André the Giant

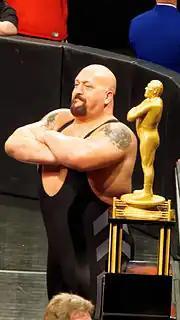
Big Show—a wrestler often compared with Roussimoff due to being billed as "The Giant"—was the winner of the 2015 "André the Giant Memorial Battle Royal" at WrestleMania 31, and is posing alongside the André the Giant Memorial Trophy, which goes to the winner of the annual match.

Roussimoff agreed to turn heel in early 1987 to be the counter to the biggest "babyface" in professional wrestling at that time, Hulk Hogan. On an edition of "Piper's Pit" in 1987, Hogan was presented a trophy for being the WWF World Heavyweight Champion for three years; Roussimoff came out to congratulate him, shaking Hogan's hand with a strong grip, which surprised the Hulkster. On the following week's "Piper's Pit", Roussimoff was presented a slightly smaller trophy for being "the only undefeated wrestler in wrestling history." Although he had suffered a handful of countout and disqualification losses in WWF, he had never been pinned or forced to submit in a WWF ring. Hogan came out to congratulate him and ended up being the focal point of the interview. Apparently annoyed, Roussimoff walked out in the midst of Hogan's speech. A discussion between Roussimoff and Hogan was scheduled, and on a "Piper's Pit" that aired 7 February 1987, the two met. Hogan was introduced first, followed by Roussimoff, who was led by longtime rival Bobby Heenan.